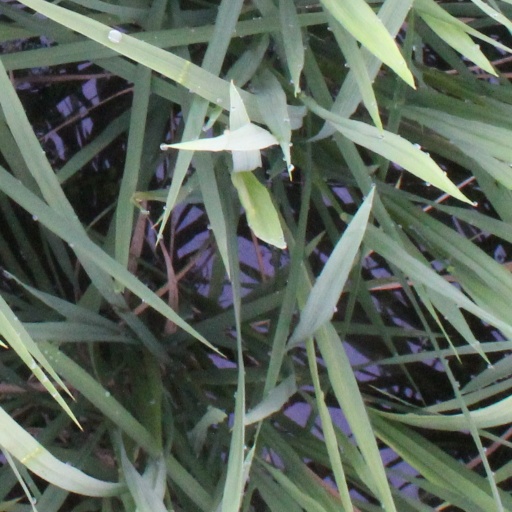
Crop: rice